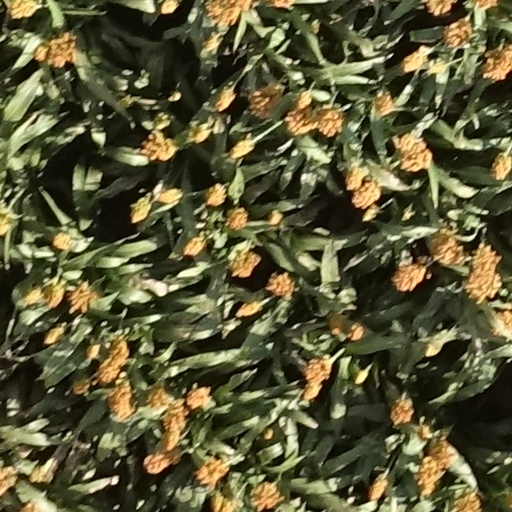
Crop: sorghum